Clas på Hörnet

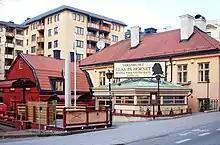

In 1731, Clas Browall (d. 1742) and his spouse Annika Browall (d. 1749) bought the building called "Hjärpes gård" (Hjärpe farm) for their mutual savings from the inn "Ingemarshof", where Clas had worked as a waiter and Annika as a manager. They named their own inn first "Browallshof", but it was soon called "Clas på Hörnet", both of them names from the co-founder of the inn.